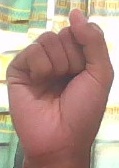
ASL sign: S